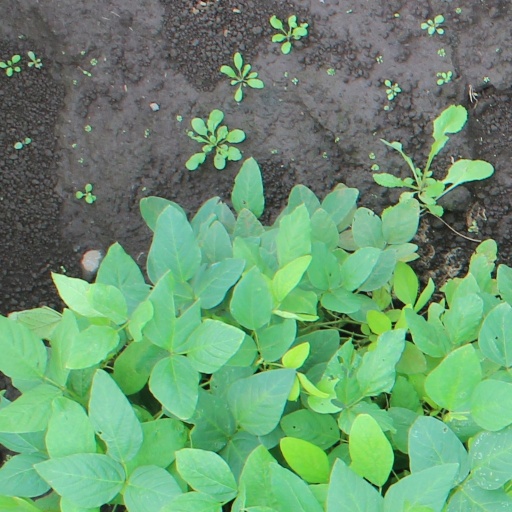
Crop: soybean